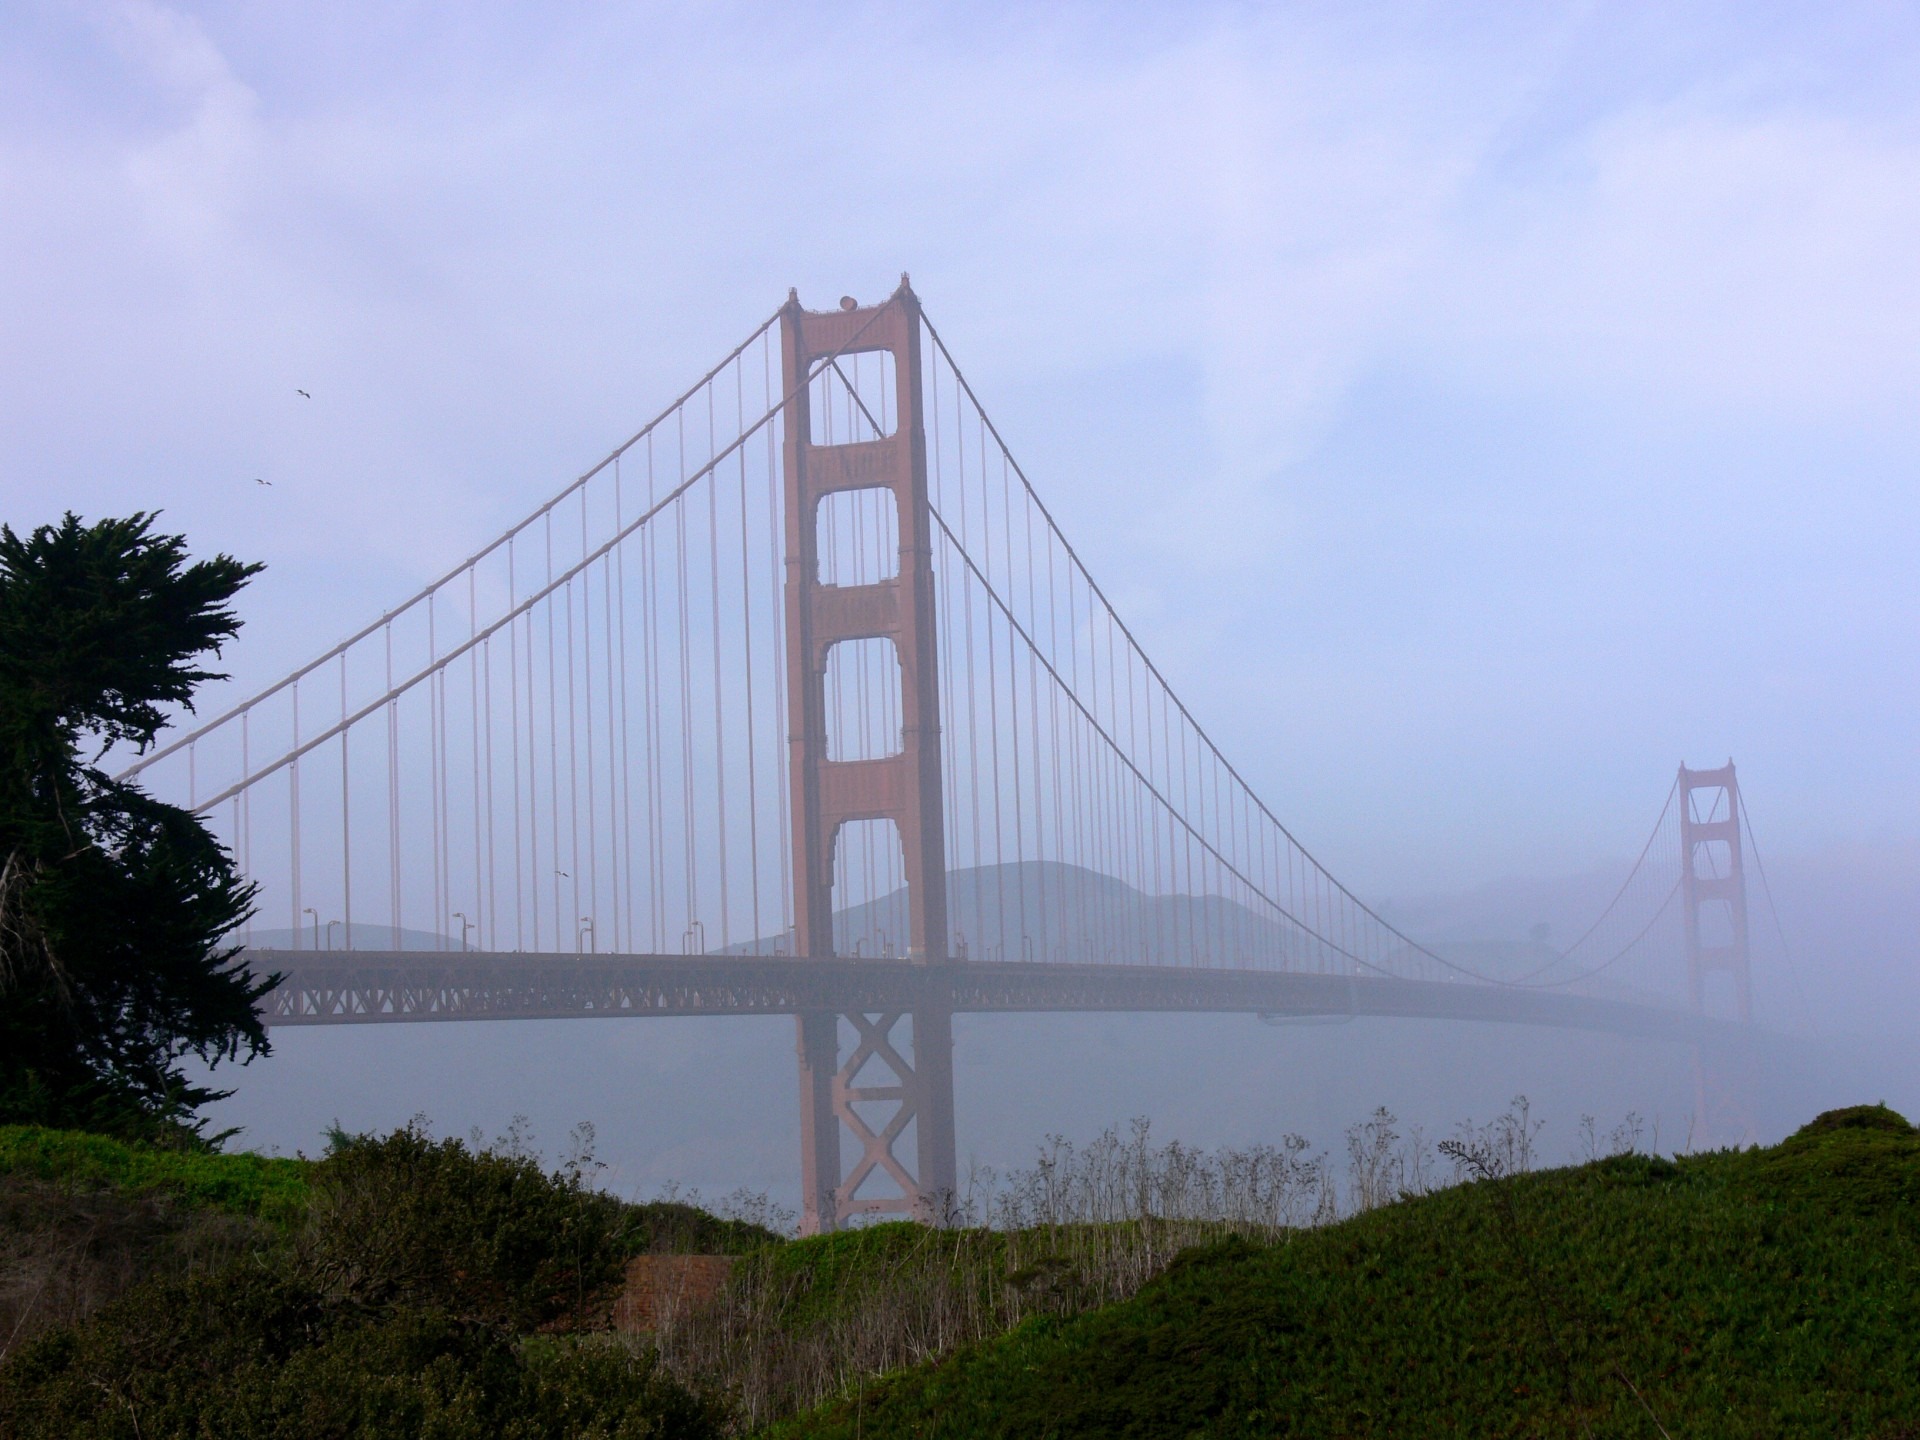
mist, bridge, morning, golden gate bridge, san francisco, suspension bridge, tower, landmark, misty, morning mist, cable stayed bridge, atmospheric phenomenon, nonbuilding structure